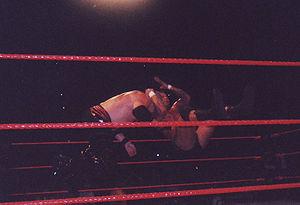
Rated-RKO était une équipe de catcheurs heels de la World Wrestling Entertainment. L'équipe était constituée d'Edge et Randy Orton. Ils ont remporté le Championnat du monde par équipe.